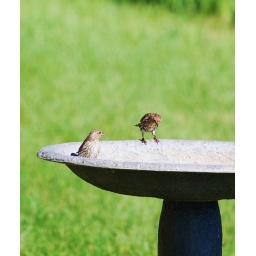
A pair of female Cassin's Finches at a bird bath outside of the visitor's center in Black Hills National Forest.